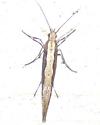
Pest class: diamondback_moth